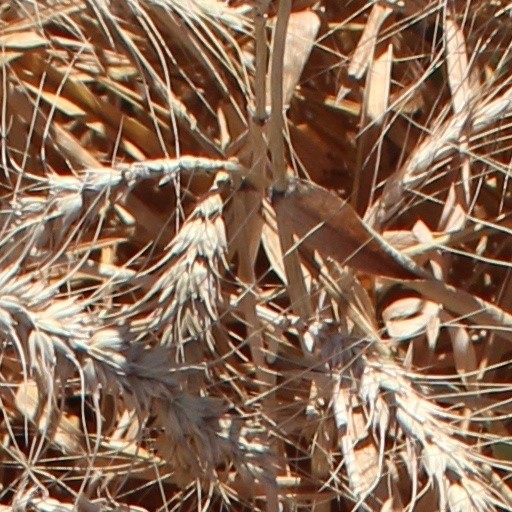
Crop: wheat